Varanasi

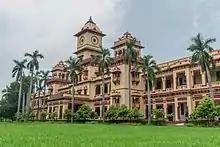
Indian Institute of Technology in Varanasi

Varanasi's music tradition is traced to the Pauranic days. According to ancient legend, Shiva is credited with evolving music and dance forms. During the medieval era, Vaishnavism, a Bhakti movement, grew in popularity, and Varanasi became a thriving centre for musicians such as Surdas, Kabir, Ravidas, Meera and Tulsidas. During the monarchic rule of Govind Chandra in the 16th century, the Dhrupad style of singing received royal patronage and led to other related forms of music such as Dhamar, Hori, and Chaturang. Presently the Dhrupad maestro Pandit Ritwik Sanyal from Varanasi is working for the revival of this art-music.